List of UTEP Miners head football coaches

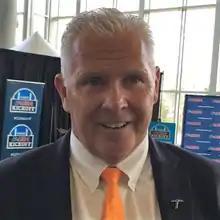
Dana Dimel served as head coach of the Miners from 2018 to 2023.

The UTEP Miners college football team represents University of Texas at El Paso (UTEP) in Conference USA (C-USA). The Miners compete as part of the NCAA Division I Football Bowl Subdivision. The program has had 26 head coaches since it began play during the 1914 season. Since December 2023, Scotty Walden has served as head coach at UTEP.